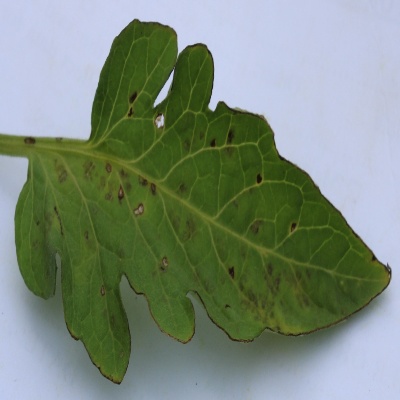
Crop: Tomato
Condition: septoria leaf spot